Gehring Clinic

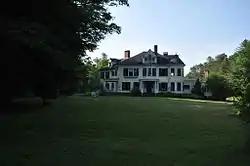

The Gehring Clinic is a historic house and medical facility at the south end of Broad Street Historic District in Bethel, Maine. Built in 1896 for Doctor John George Gehring, it is a fine local example of Queen Anne architecture. It is recognized, however, for its association with Gehring, a nationally known psychotherapist who was an early proponent of the use of hypnosis to treat nervous disorders. Gehring opened his large home as a rest home for those who traveled to Bethel to receive his treatment. The property was listed on the National Register of Historic Places in 1976.